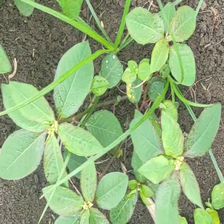
Weed species: Moti_dudhi(Euphorbia_geneculata_L)